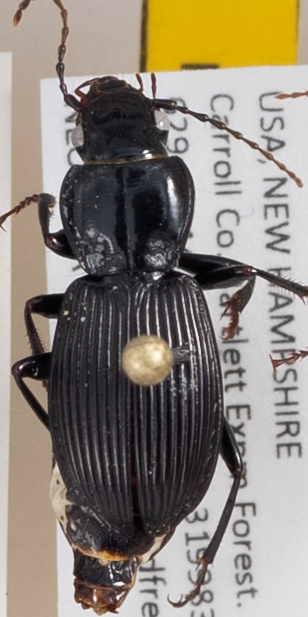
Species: Pterostichus coracinus
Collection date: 2019-08-07
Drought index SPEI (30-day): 0.264
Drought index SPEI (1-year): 1.13
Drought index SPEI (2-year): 0.88